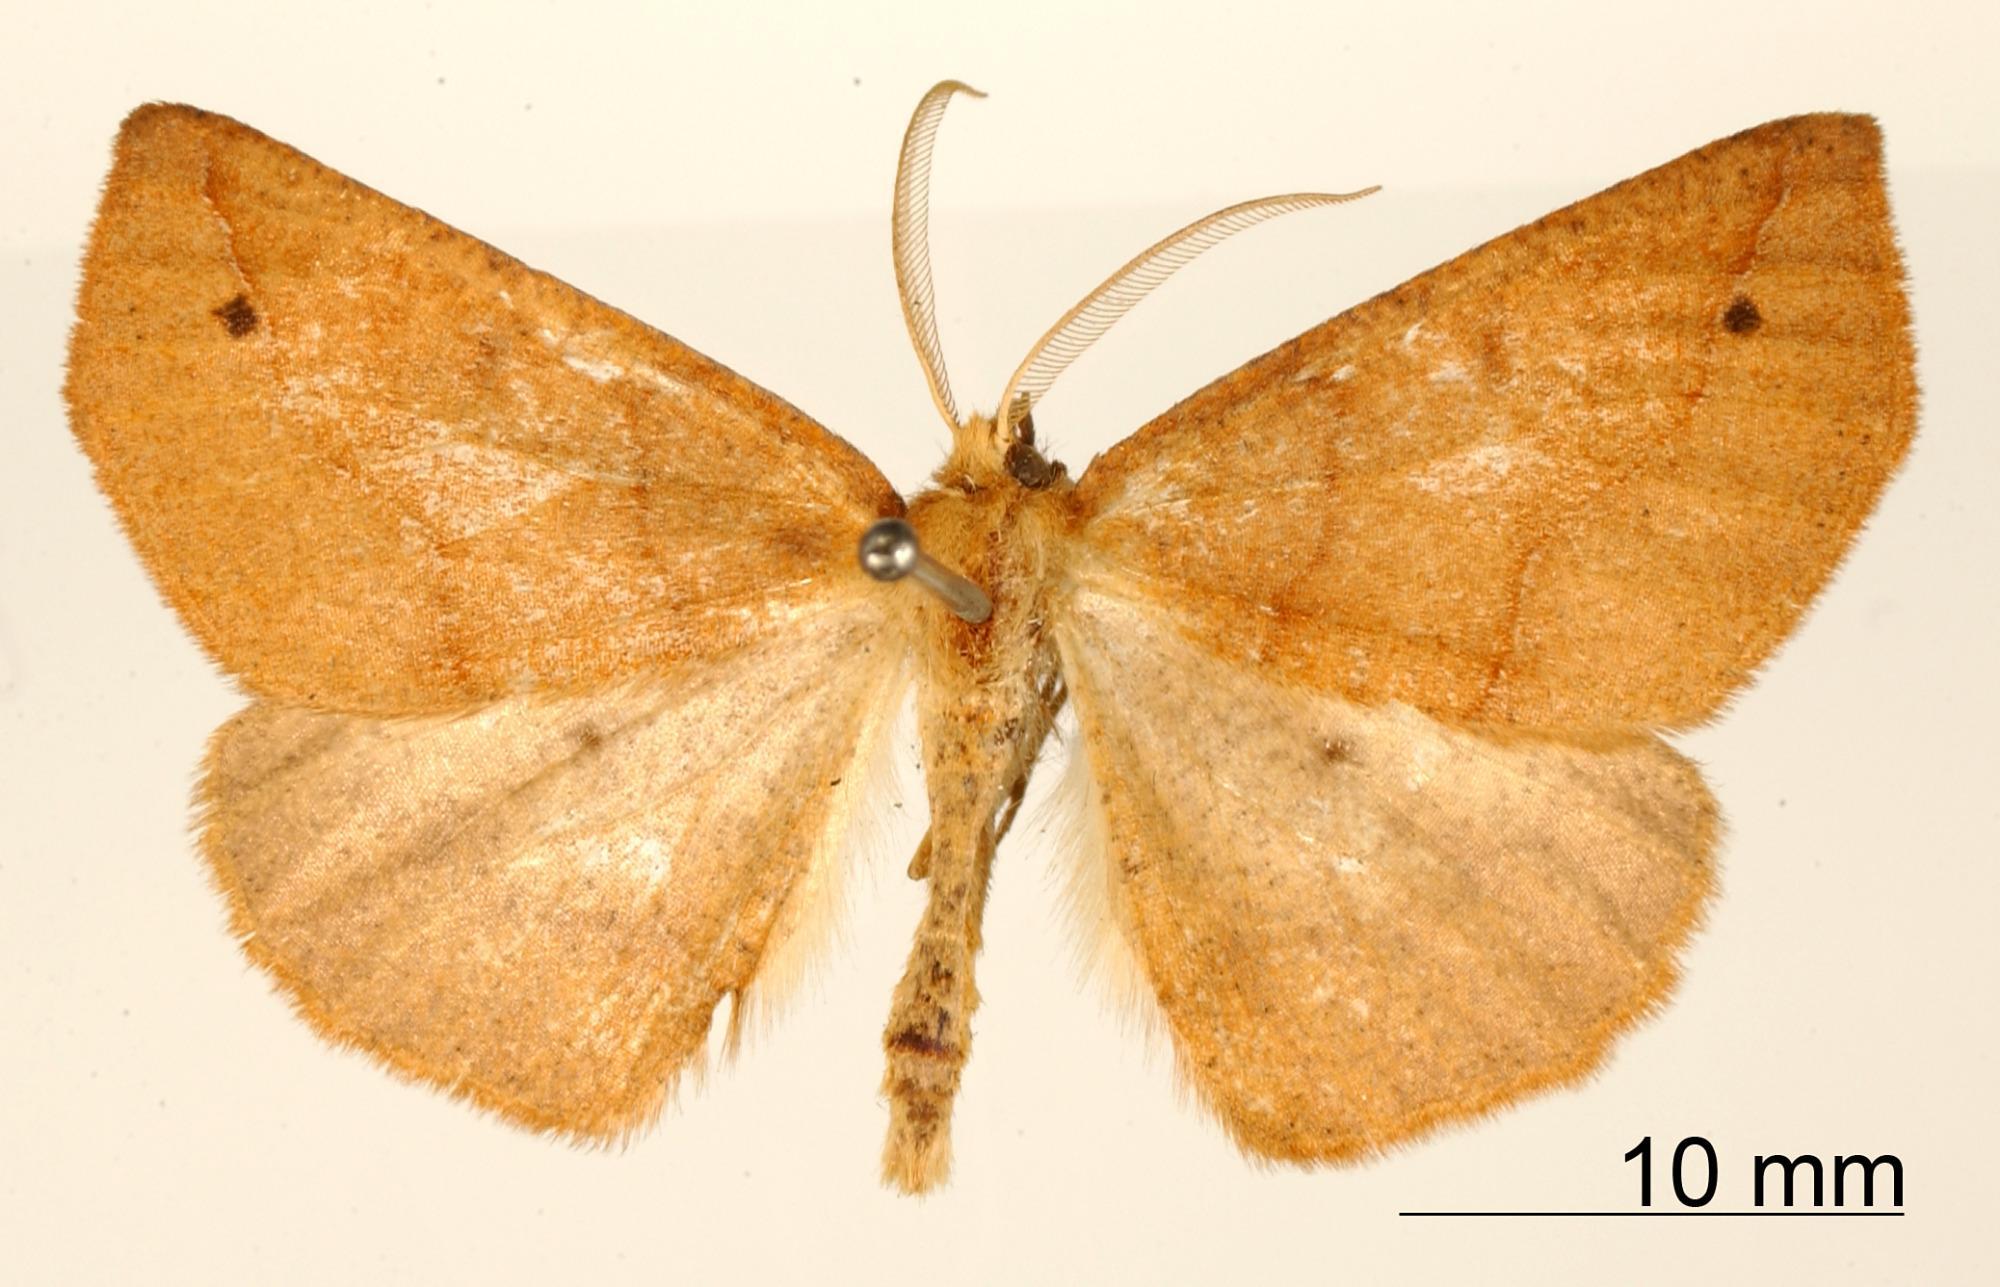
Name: Cannagara sagiva
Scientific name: Cannagara sagiva Schaus, 1901
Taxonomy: Animalia, Arthropoda, Insecta, Lepidoptera, Geometridae, Ennominae
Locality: Vera Cruz, Mexico, Mexico